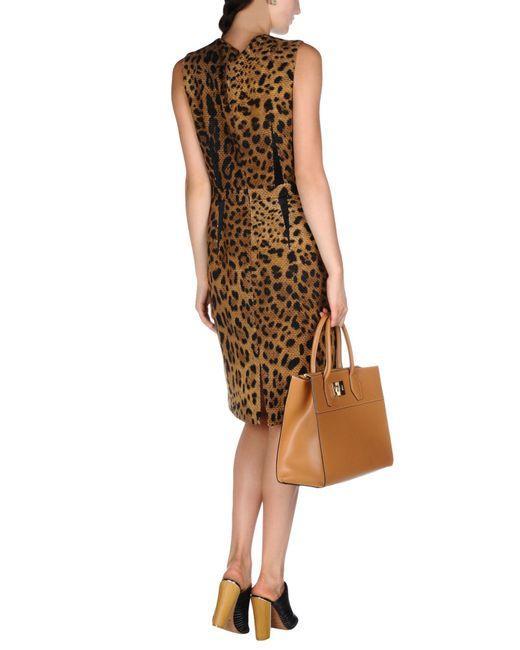
Slim Fit Senf bedruckter Midi für Damen